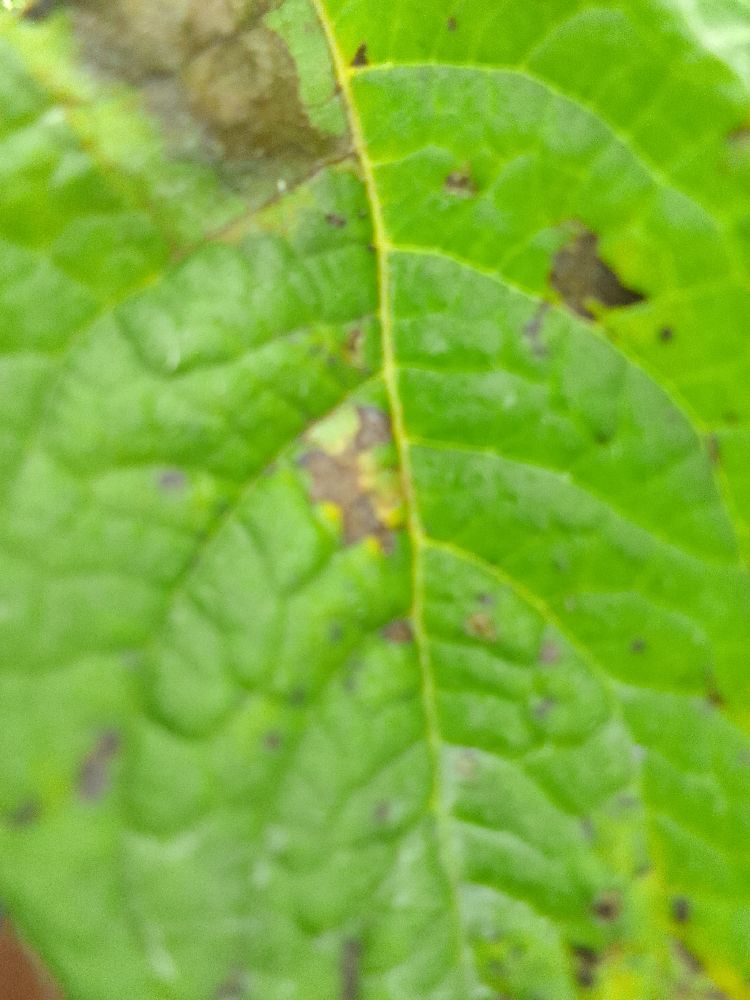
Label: Late blight